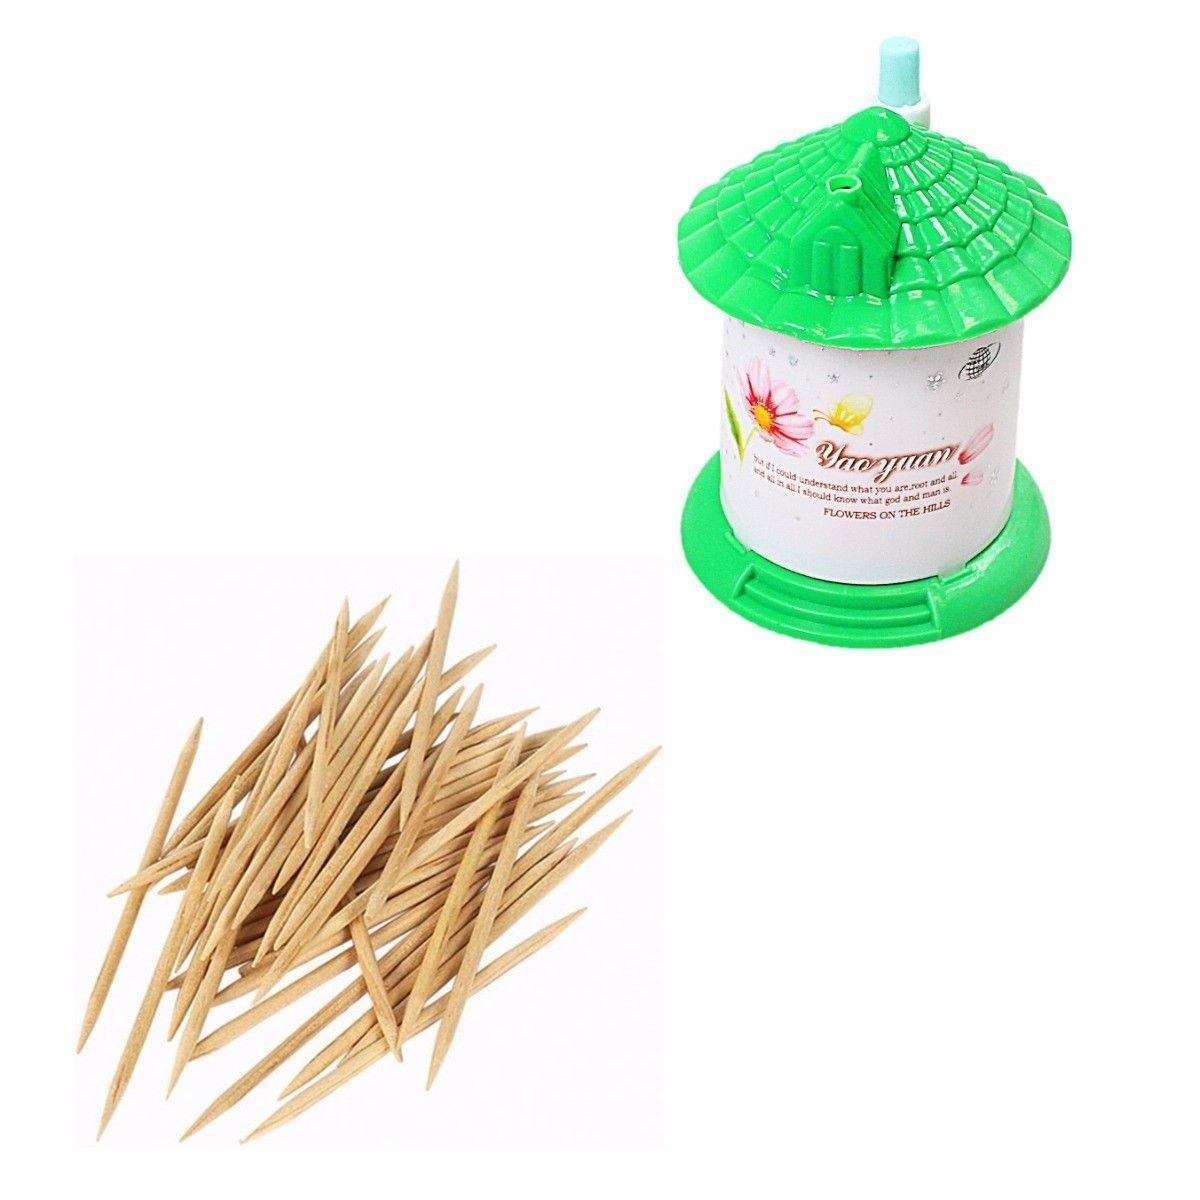
Fun Family House Toothpick Holder House Shaped Plastic Toothpick Holder 4836 (Large Letter Rate)
*** Unless stated, prices are per 1 unit, colours and designs may vary from the photos, sizes given are approximations, stock is subject to availability *** Fun Family House Toothpick Holder House Shaped Plastic Toothpick Holder Toothpicks Included (Approx 50) 7 x 7.2cm Quantity: 1
Brand: MM HOMESTORES
Category: Home & Garden > Kitchen & Dining > Kitchen Tools & Utensils > Kitchen Organizers > Toothpick Holders & Dispensers > Toothpick Holders